Theodore Dwight Woolsey

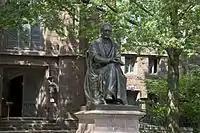
Theodore Dwight Woolsey statue on Yale's Old Campus

On 6 September 1854, Woolsey married Sarah Sears Prichard, who was born 3 March 1824 and died in 1900.